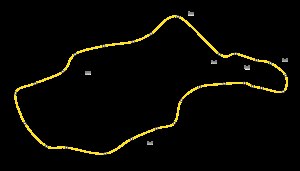
Circle line / Historie / Forlængelse
:Image:Circle Line (old).svg